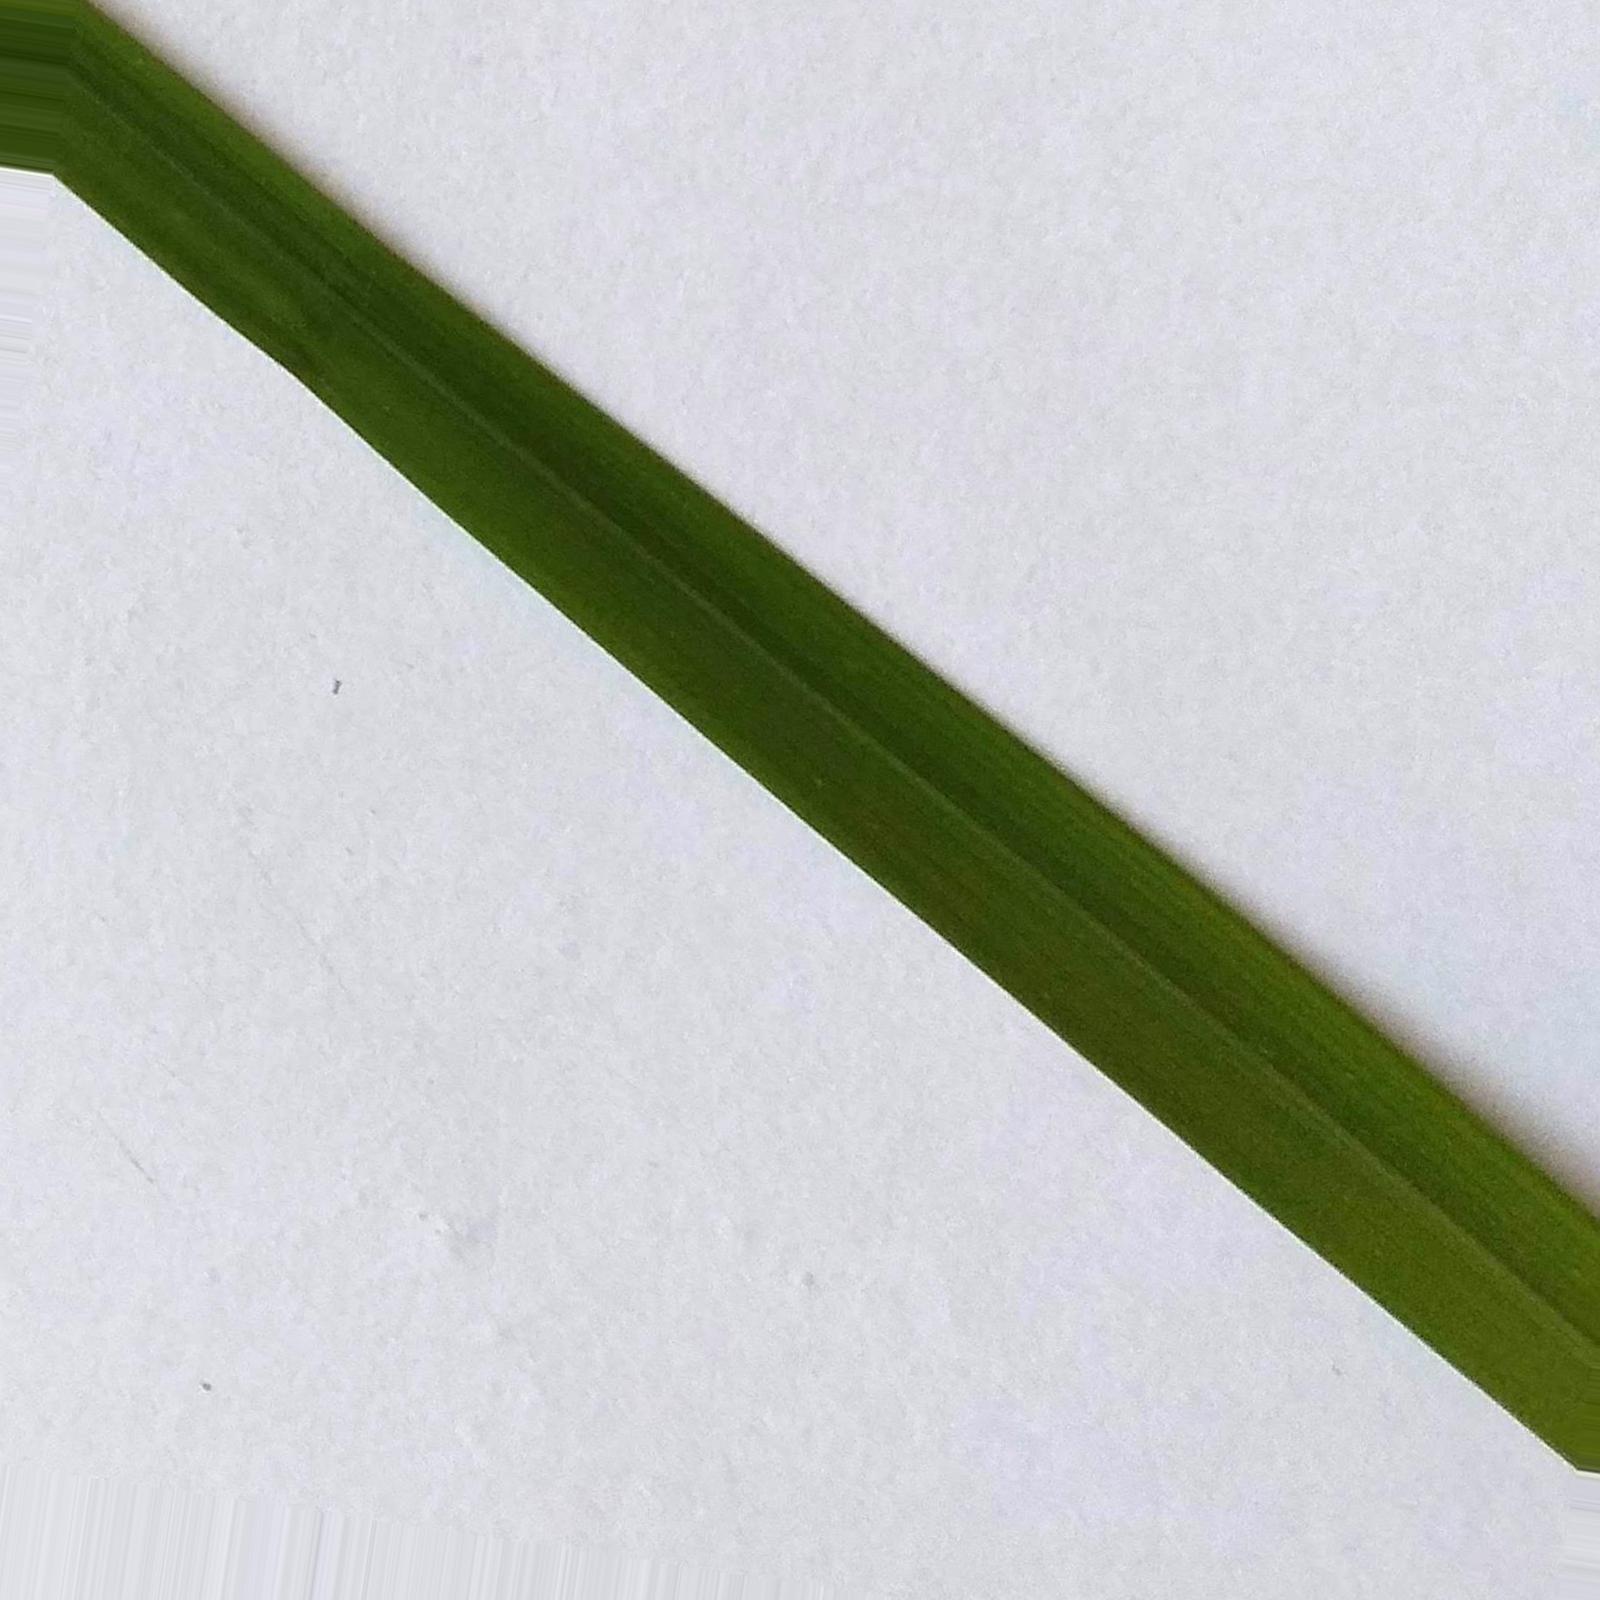
Nhãn: Healthy